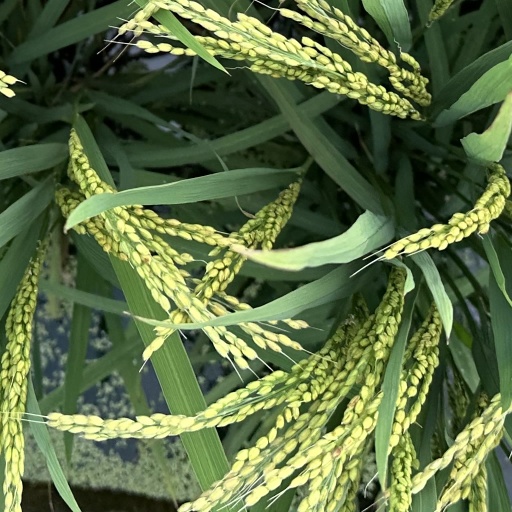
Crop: rice